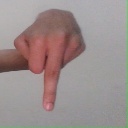
अक्षर: प